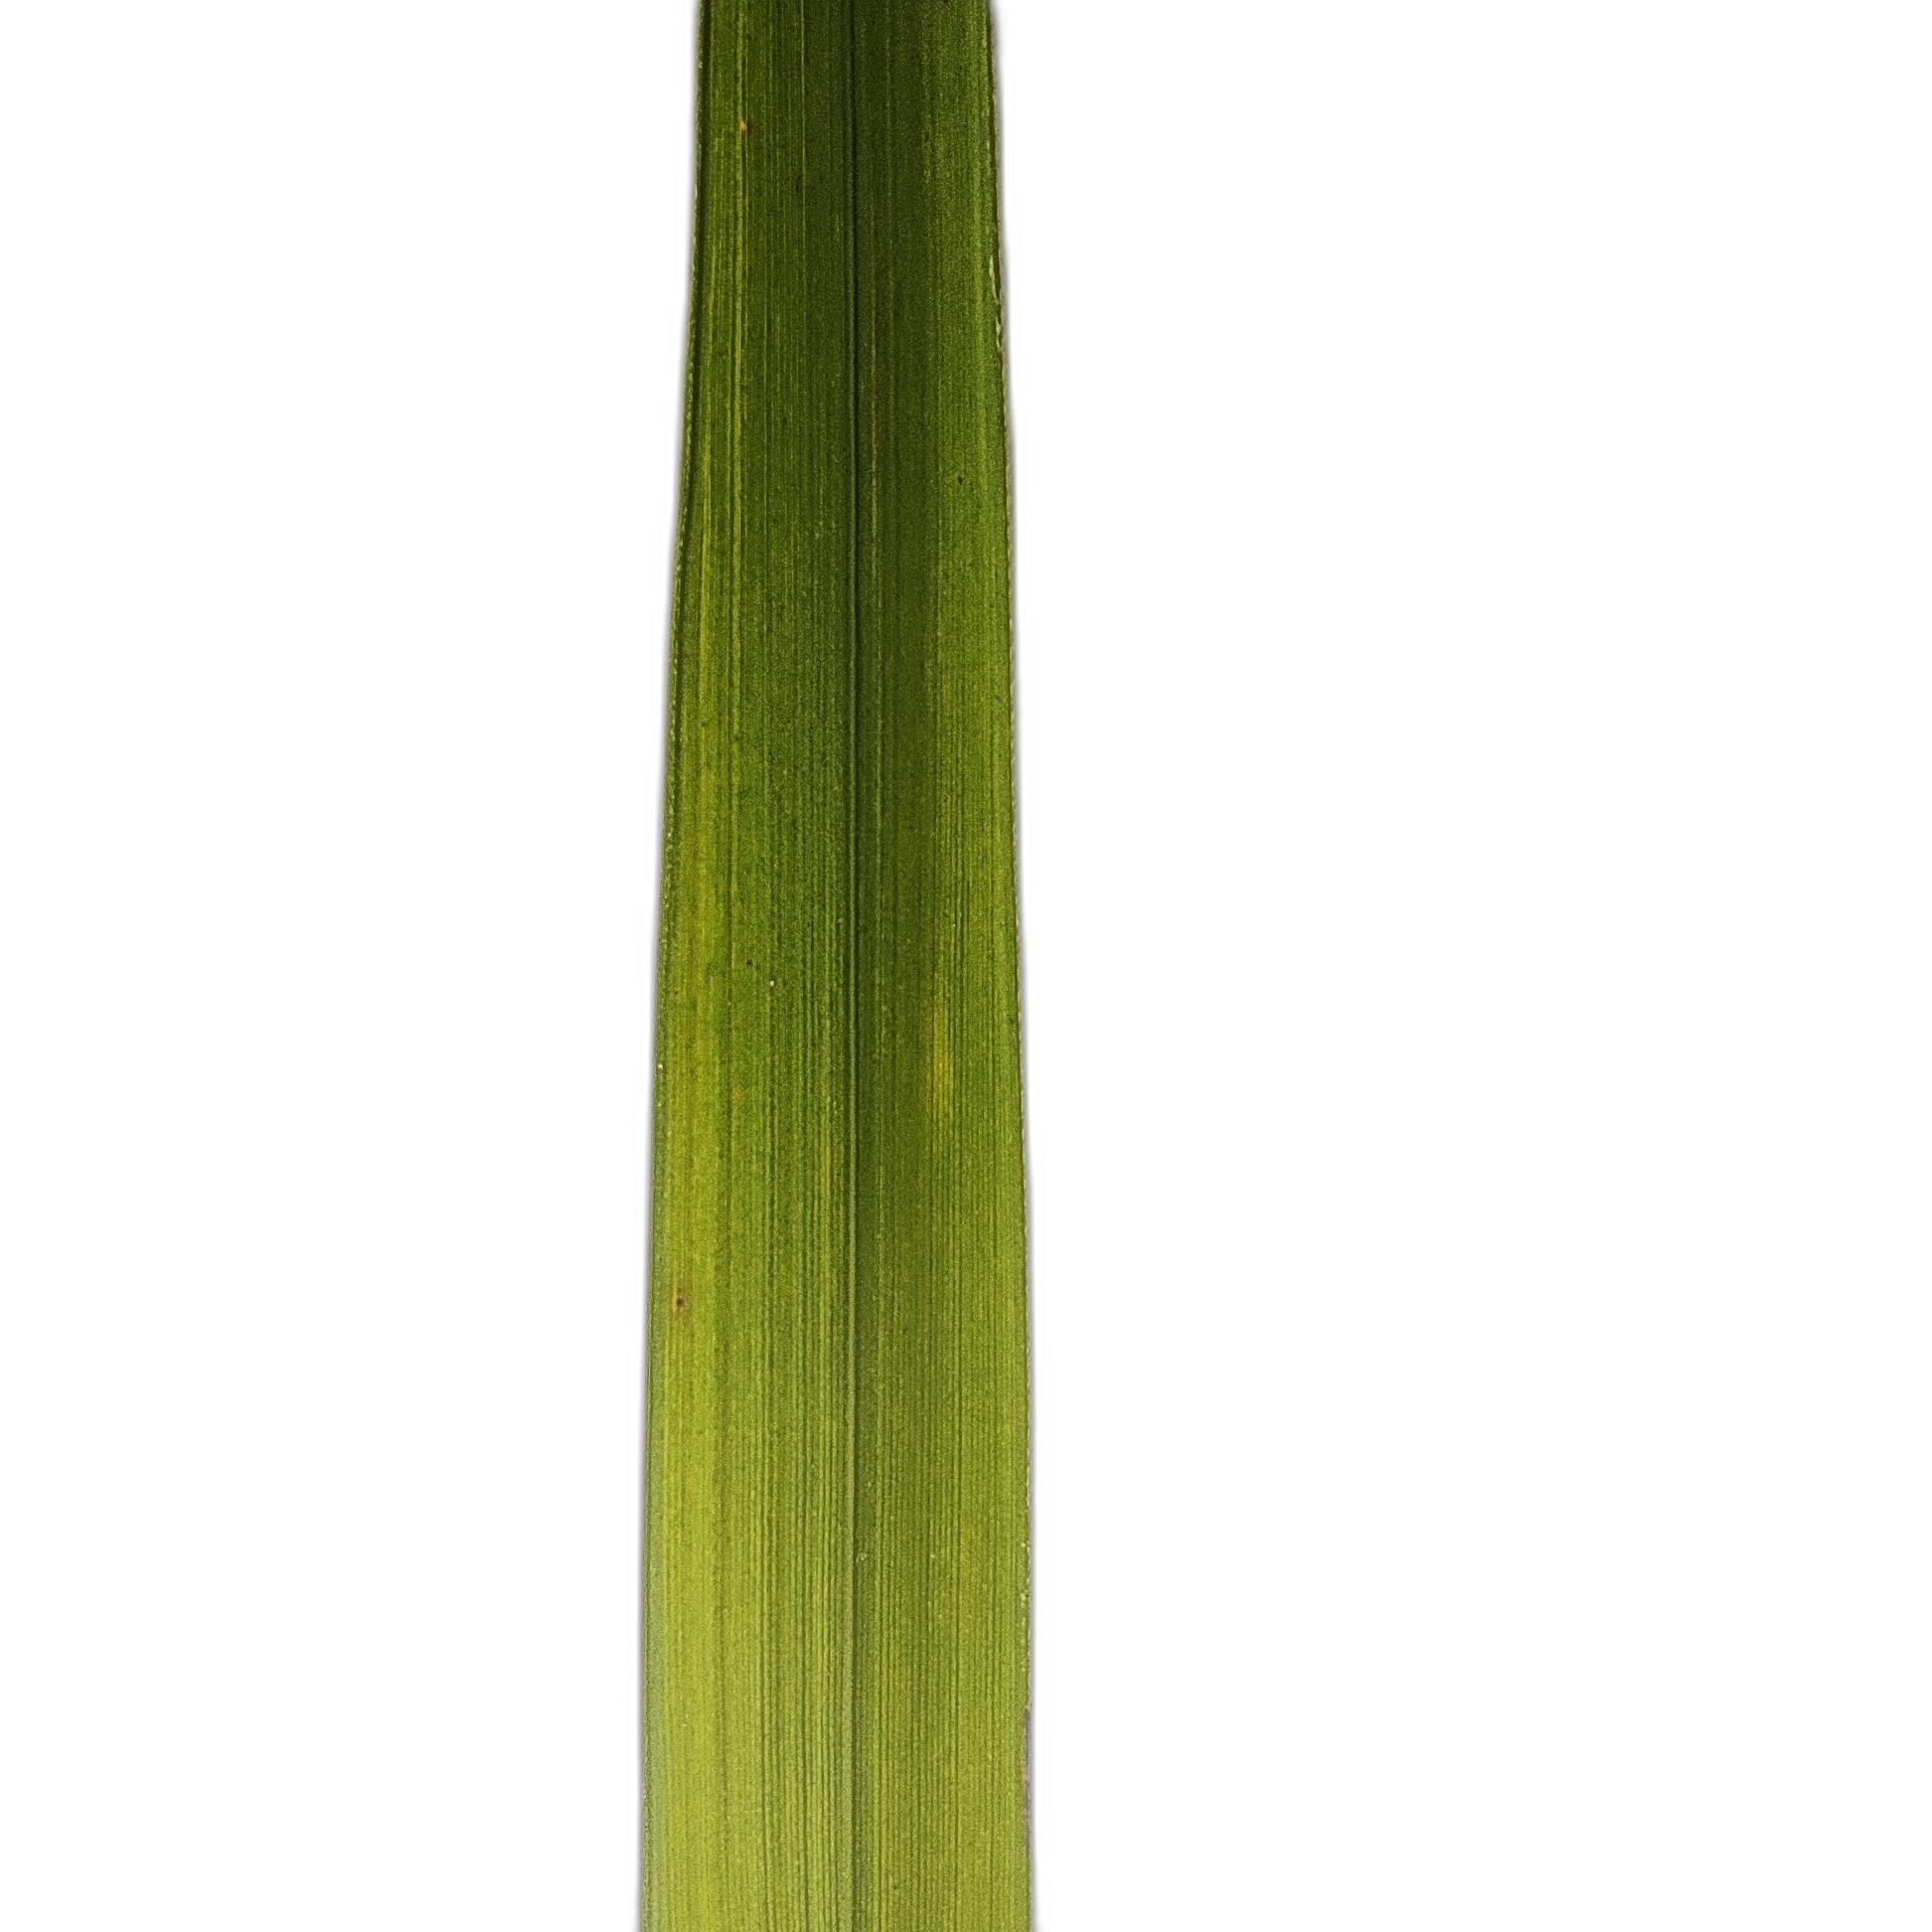
Label: Healthy